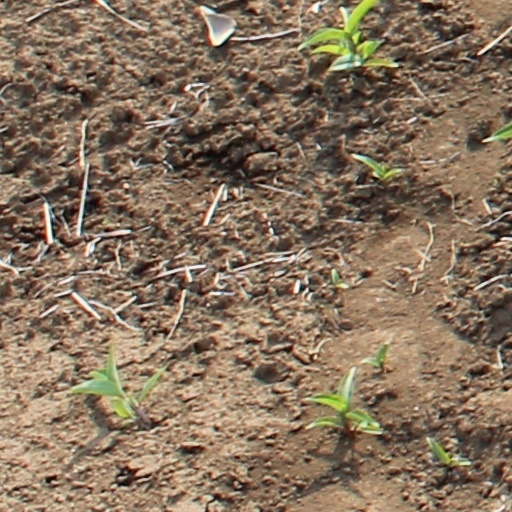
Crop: wheat